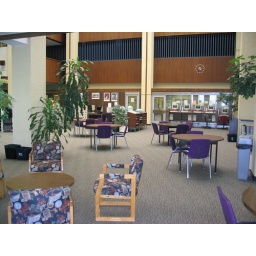
A view of the ground floor reading area in the Education Library, McArthur Hall.